Marty Scurll

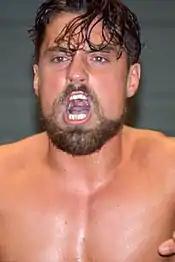
Scurll at the 2017 Best of the Super Juniors

On 22 August 2016, the American Ring of Honor (ROH) promotion announced Scurll's upcoming debut for the promotion. "Pro Wrestling Torch" reported that Scurll had signed with the company after giving his notice to Evolve the previous month. Scurll made his ROH debut during the promotion's three-day tour of the United Kingdom in November. On 20 November, during the final day of the tour, Scurll defeated Will Ospreay to win the ROH World Television Championship. Scurll successfully defended his newly won title against previous champion Ospreay and Dragon Lee in a triple threat match at ROH's biggest pay-per-view, Final Battle 2016. The beginning of 2017 saw Scurll make many successful defences of his title against Juice Robinson, Donovan Dijak, Sonjay Dutt, Lio Rush and Adam Cole. During a successful defence against Frankie Kazarian, both Hangman Page and the returning Matt Sydal returned. On 29 April 2017 at ROH Masters of the Craft Scurll successful retained the ROH World Television Championship against Ken Anderson.